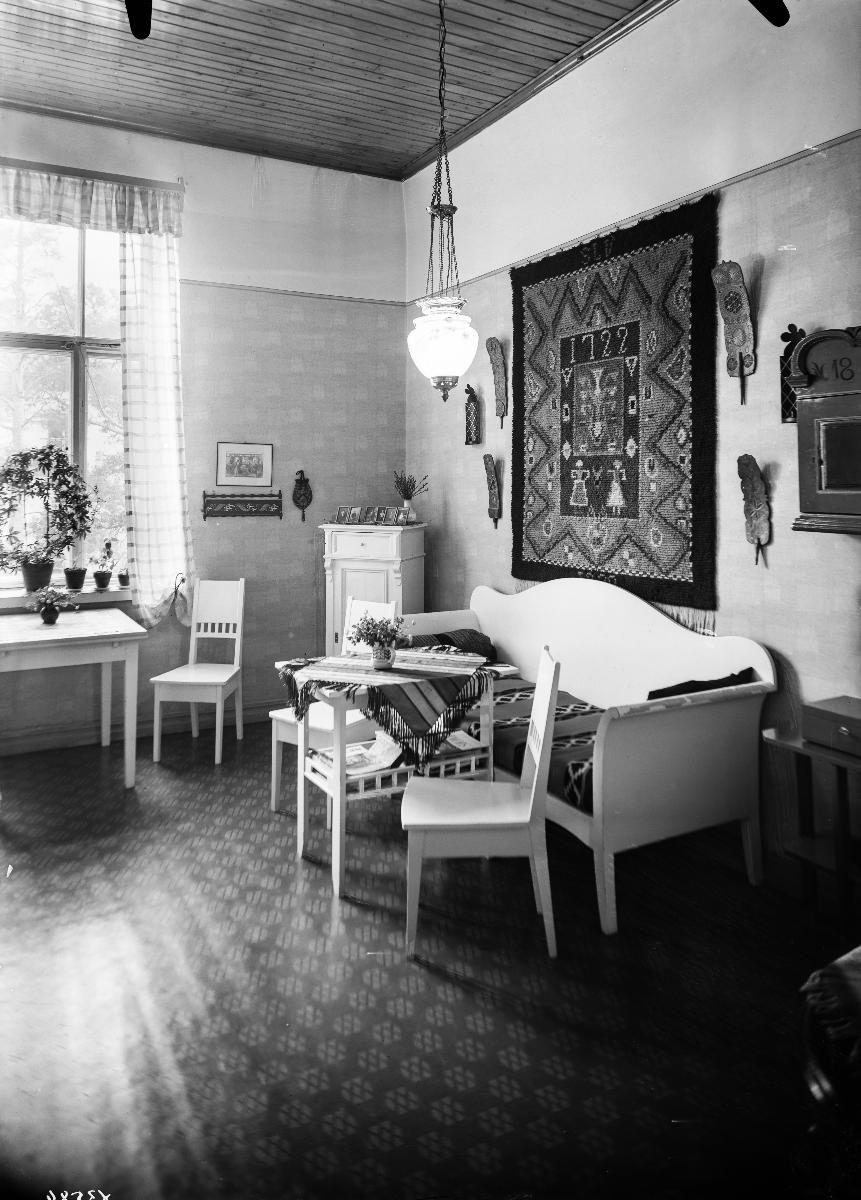
Asunto
Residence
sisällön kuvaus: Asunto, josta ei ole tarkempia tietoja. Muiden albumikuvien perusteella arvioitu kuvausaika 11.6.1941. content description: A residence in Finland in the 1940's.
Vuosi: 1940
Paikka: Suomi
Aiheet: sisäkuva; asunnot; huoneet; interiöörit; huonekalut; sisustus; ryijyt; housings; rooms; interiors; furniture; interior decoration; ryijy rugs; bostäder; rum; interiörer; möbler; inredning (verksamhet); ryor